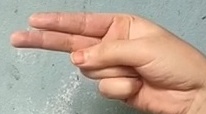
ASL sign: H